Sky position (RA, Dec in degrees): 236.367, 13.86
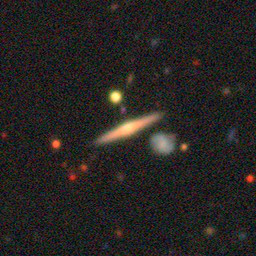
Galaxy morphology: Edge-on Galaxies with Bulge